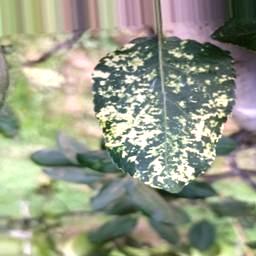
Label: Apple_Mosaic